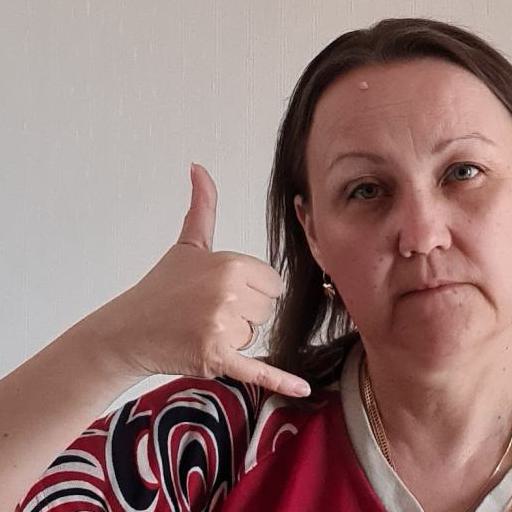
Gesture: call